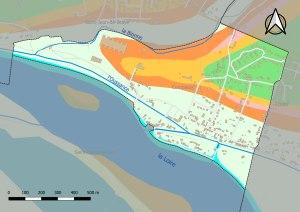
Combleux est une commune française située dans le département du Loiret en région Centre-Val de Loire.